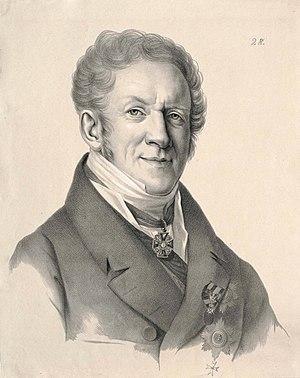
Baron Balthazar von Campenhausen ou Balthazar Balthazarovitch von Campenhausen, né en 1772 en Livonie, décédé en 1823 à Saint-Pétersbourg.